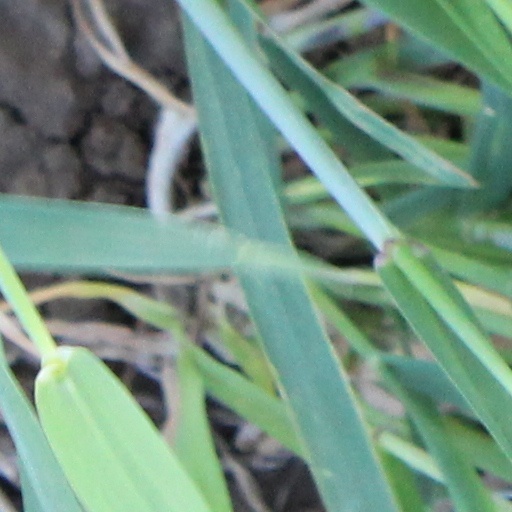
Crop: wheat